Ilfracombe branch line

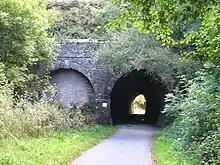
The western end of Slade tunnels in September 2010 after closure

As a light railway, axle weights on the Ilfracombe line were limited, while the gradients were formidable. In 1873, three locomotives were delivered from Beyer, Peacock and Company; they were 0-6-0 tender engines, and they were known as Ilfracombe Goods engines. They were restricted to four passenger vehicles with two brake vans, and on goods trains to eight wagons and a van.